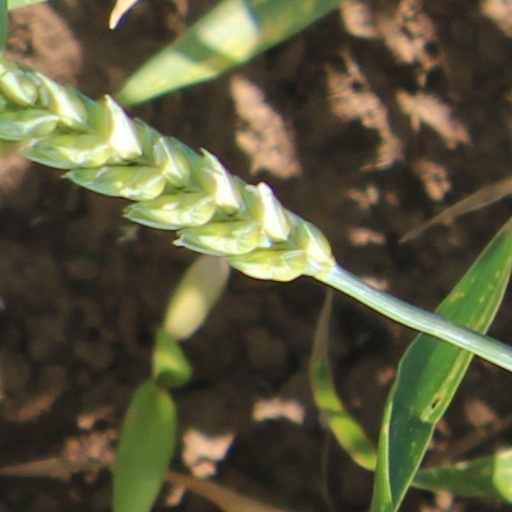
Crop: wheat